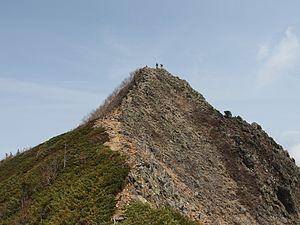
Japon
Le mont Nyohō est une montagne du Japon située à Nikkō, sur l'île de Honshū, au nord de l'agglomération de Tokyo. Ce stratovolcan culminant à 2 483 mètres d'altitude fait partie du complexe volcanique des monts Nikkō dans le parc national de Nikkō. Il émerge du sol de l'arc volcanique du Japon il y a environ 560 000 ans, lorsque débute la formation des monts Nikkō, et cesse toute activité volcanique il y a 86 000 ans. Objet de culte du shintoïsme depuis des temps immémoriaux, le volcan Nyohō devient aussi, au VIIIᵉ siècle, en lien avec le mont Nantai voisin, une montagne sacrée du bouddhisme par la volonté du moine bouddhiste Shōdō Shōnin, ascète montagnard et propagateur de l'enseignement du Bouddha dans l'ancienne province de Shimotsuke. Les religieux du sanctuaire Futarasan de Nikkō, un site historique inscrit au patrimoine mondial, l'entretiennent comme lieu de pèlerinage.